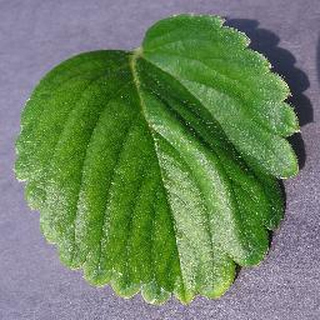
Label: healthy_strawberry